Comet Swift

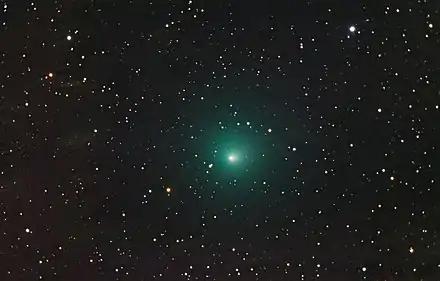
64P/Swift–Gehrels

It may also be an incomplete reference to a comet he have co-discovered with other astronomers. These include: